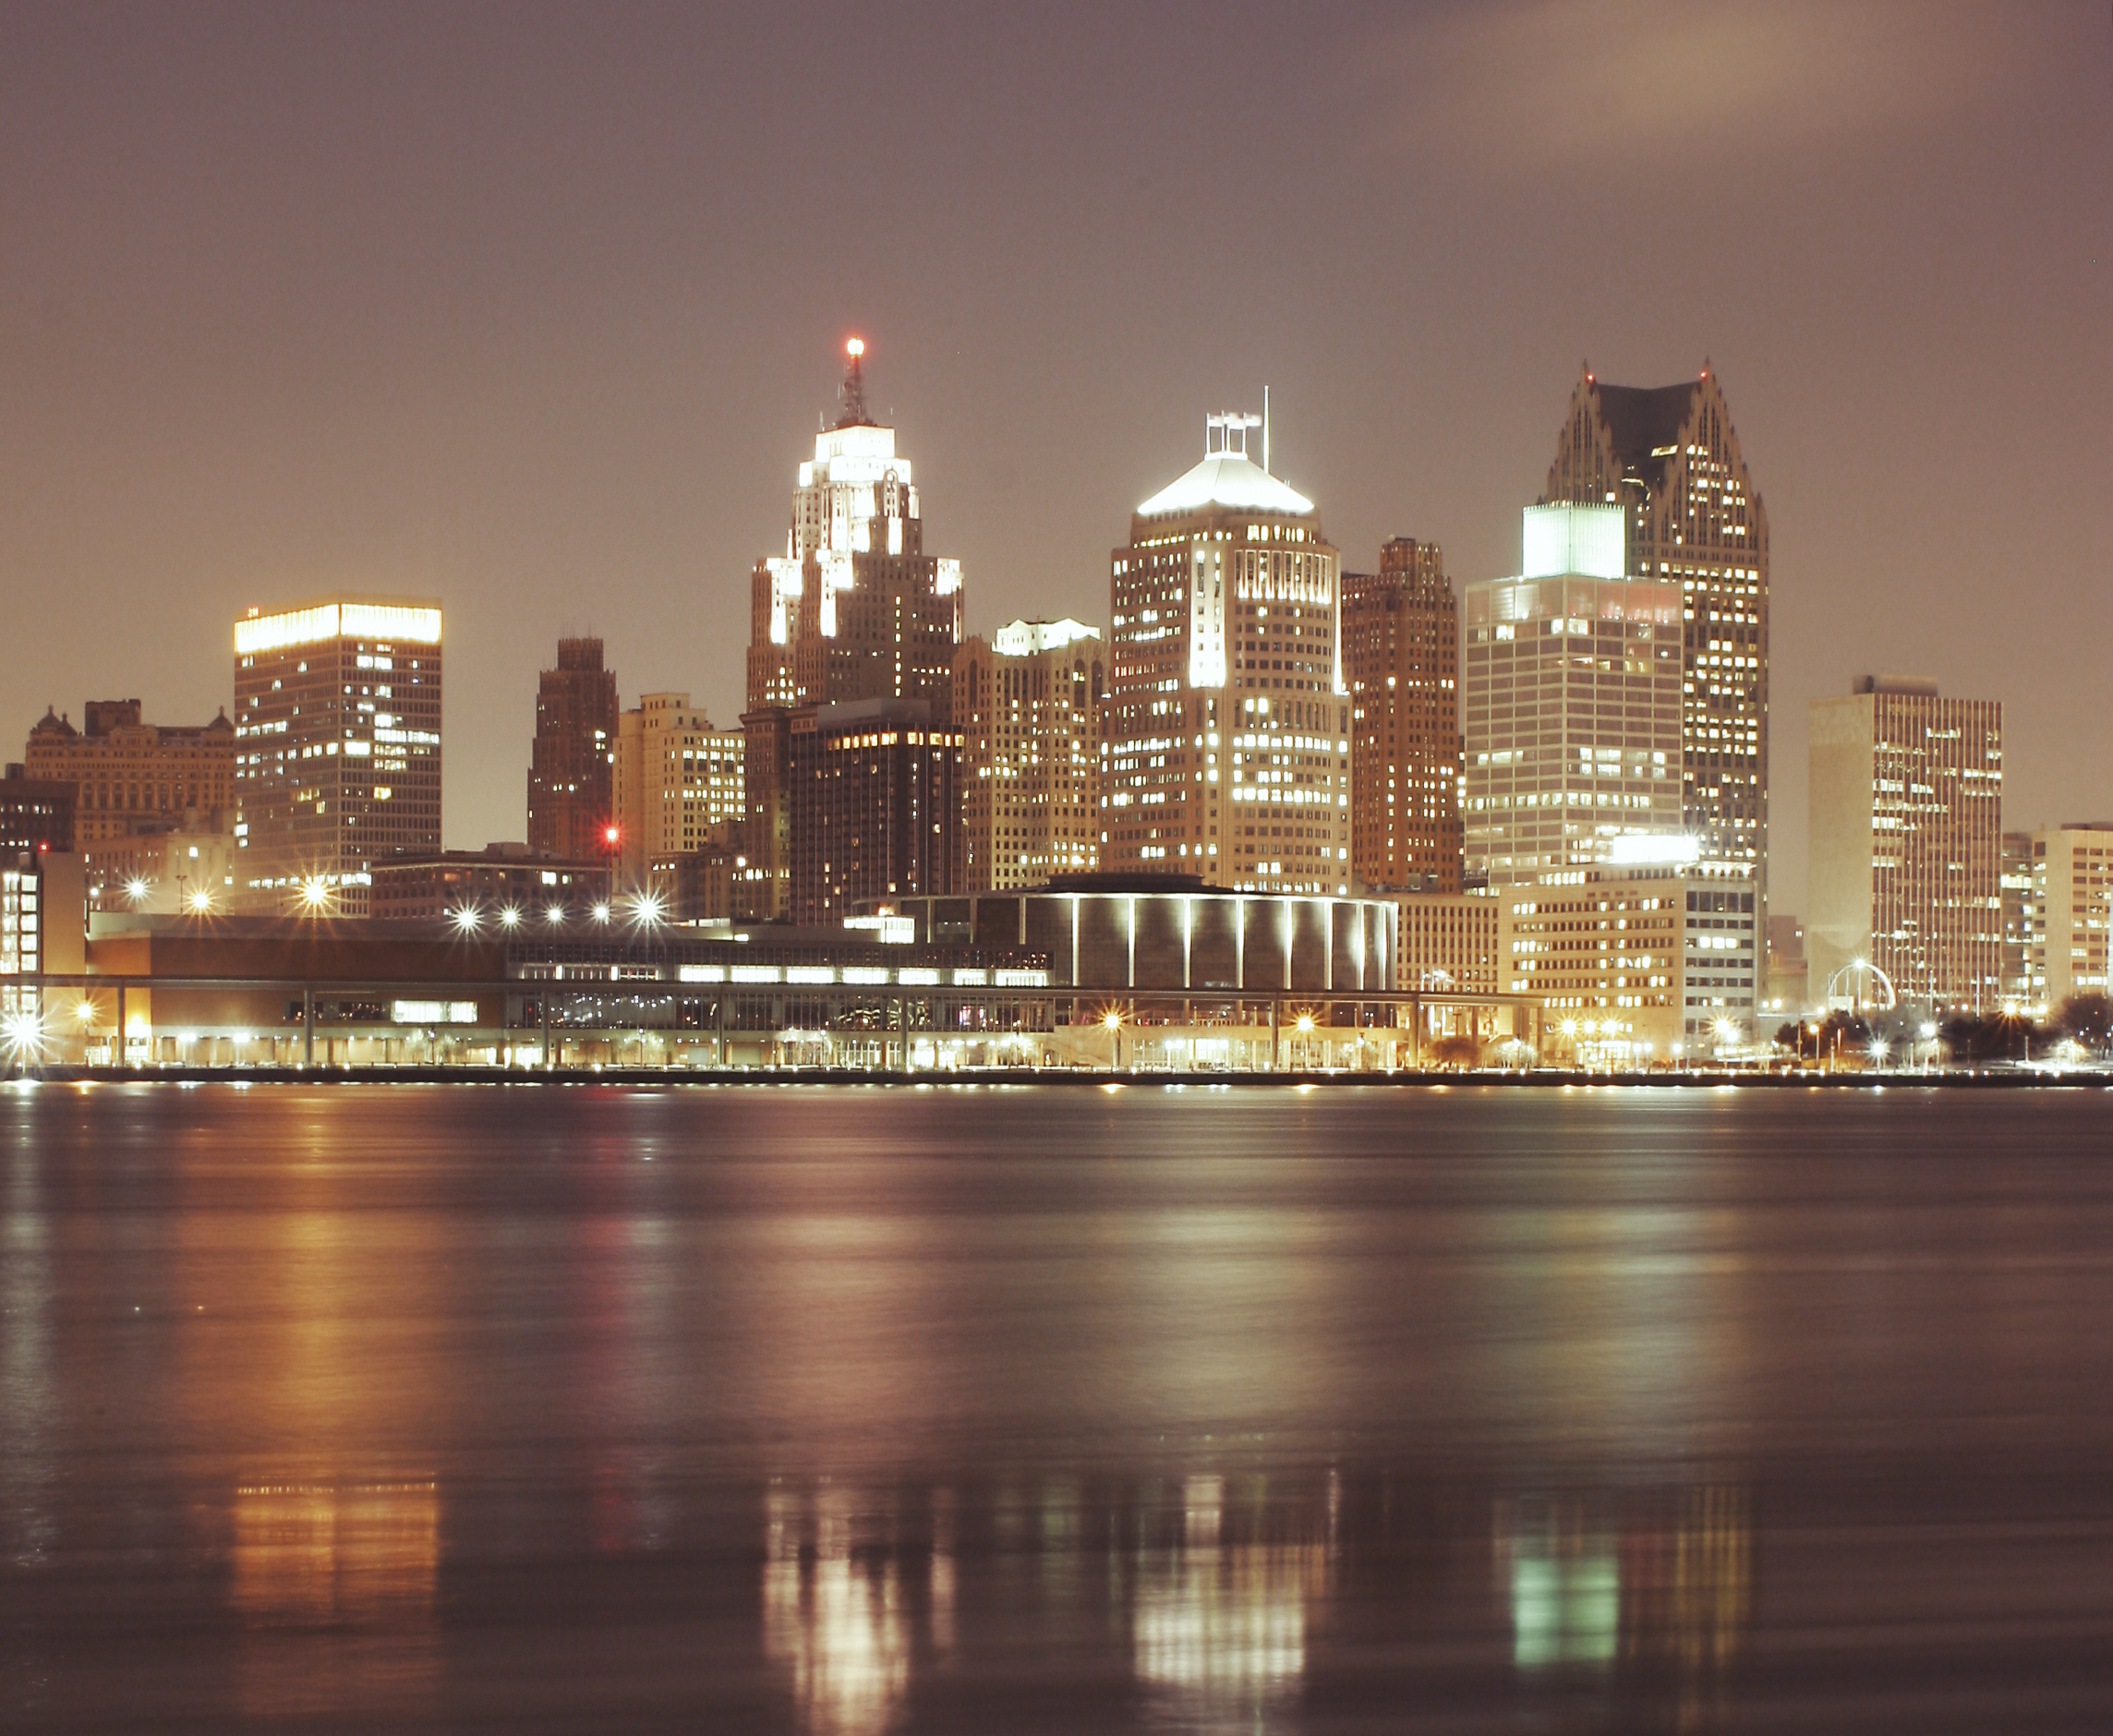
horizon, skyline, night, lake, city, skyscraper, river, cityscape, downtown, dusk, evening, reflection, landmark, lights, buildings, detroit, metropolis, urban area, geographical feature, human settlement, metropolitan area